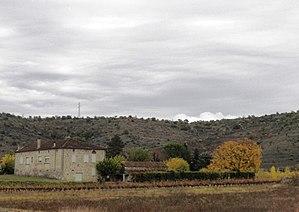
Ferme fortifiée à Rosières(Ardèche)
Les Gorges de la Beaume est la section de la rivière Beaume, traversant le Plateau des Gras, jusqu'à son confluent avec l'Ardèche. Cette section longue d'une dizaine de kilomètres est située sur les communes de Joyeuse, Rosières, Labeaume et Saint-Alban-Auriolles dans le département de l'Ardèche.